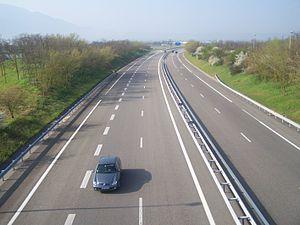
L'autoroute A49 vue en direction de Valence juste après son entrée dans le département de la Drôme en arrivant d'Isère.
La France comptait en 2014, un réseau autoroutier d'environ 11 882 km, dont 9 048 km à péage, à travers tout le pays. Il s'agit du quatrième réseau mondial et du sixième en incluant les voies express d'au moins 2 × 2 voies. En effet, certaines régions comme la Corse et une grande partie de la Bretagne ne disposent pas d'autoroutes mais de voies express. Ainsi, neuf départements ne sont desservis par aucune autoroute structurante, en partie à cause du relief : l'Ardèche, la Charente, la Haute-Corse, la Corse-du-Sud, les Côtes-d'Armor, le Finistère, le Gers, le Morbihan et la Haute-Saône. Tous le sont en revanche par des voies express. L'outre-mer ne possède qu'une seule autoroute : l'autoroute A1, en Martinique.
L'autoroute A49 est une autoroute française qui relie Valence à Grenoble. Elle a été mise en service définitivement en 1992.